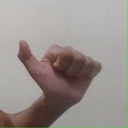
अक्षर: त